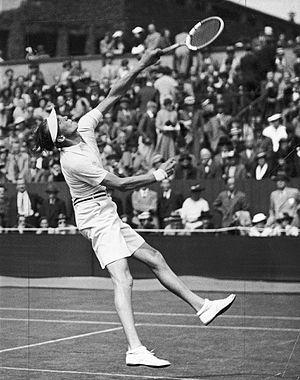
Georg Felix von Metaxa est un joueur autrichien de tennis né le 7 octobre 1914 à Vienne en Autriche-Hongrie et mort en avril 1945 en Yougoslavie ou le 12 décembre 1944 à Arnoldsweiler en Allemagne